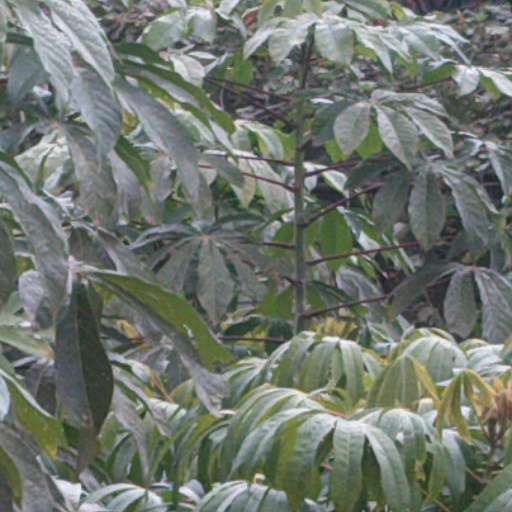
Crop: cassava